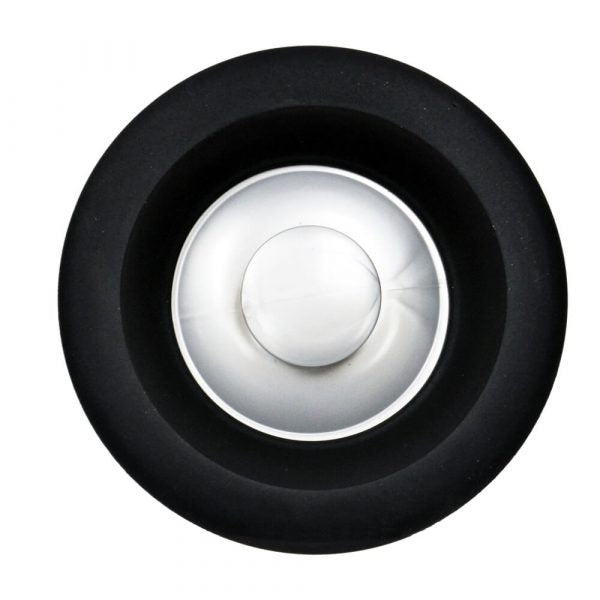
Danco Garbage Disposal Stopper in Black
Constructed of a durable plastic and reliable rubber, the Danco Garbage Disposal Stopper in Black is the perfect stopper for you! This stopper is designed to sit flush in the disposal to help prevent damage to your dishes or glassware. The versatility of this stopper allows it to fit many different brands of garbage disposals. The black and chrome finish is sure to complement your sink hiding the inner workings of your garbage disposal. Plastic construction provides reliability, while the rubber construction provides strength Black and chrome finish blends with your garbage disposal Covers opening from the garbage disposal Sits flush in the disposal to help prevent dish or glassware damage Fits many brands of garbage disposals Easy to use – simply place inside sink
Brand: Danco
Category: Home & Garden > Kitchen & Dining > Kitchen Appliance Accessories > Garbage Disposal Accessories